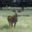
Label: deer